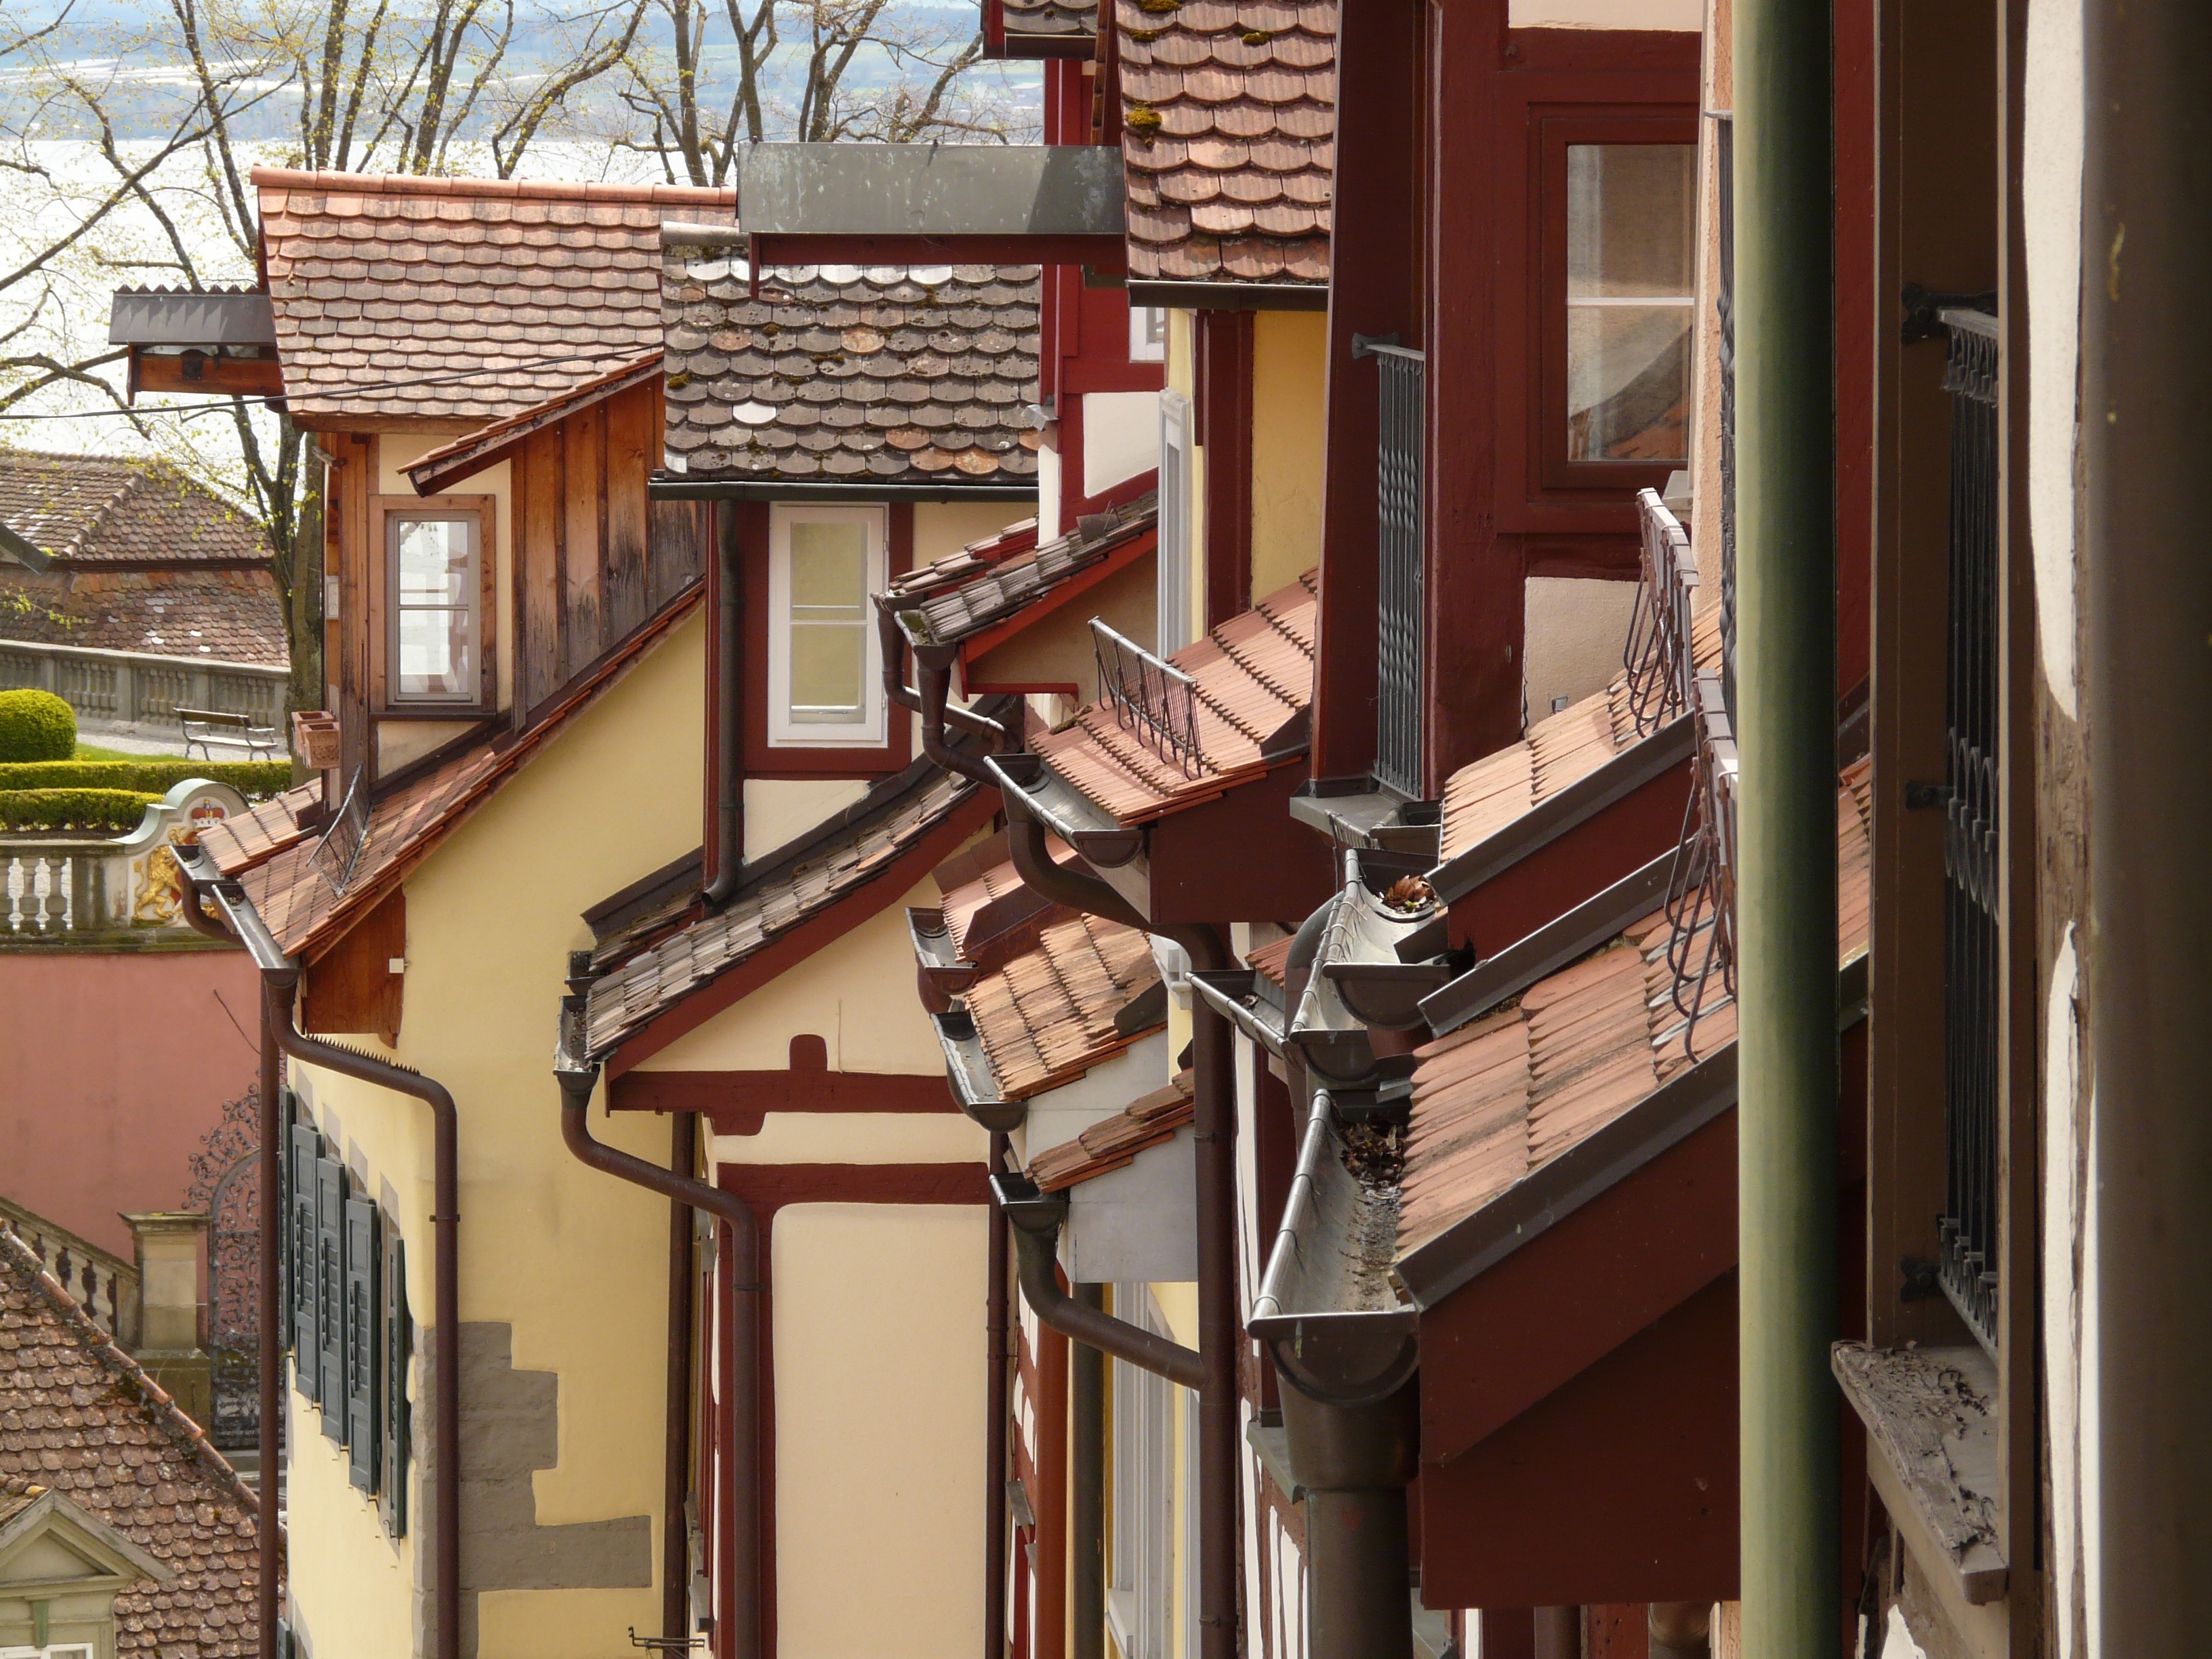
architecture, wood, house, window, building, city, home, wall, balcony, live, square, facade, property, apartment, interior design, roofing, stairs, homes, first, roofs, meersburg, neighbourhood, facades, lake constance, gable, nested, residential area, window covering, roof gutters